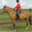
Label: horse